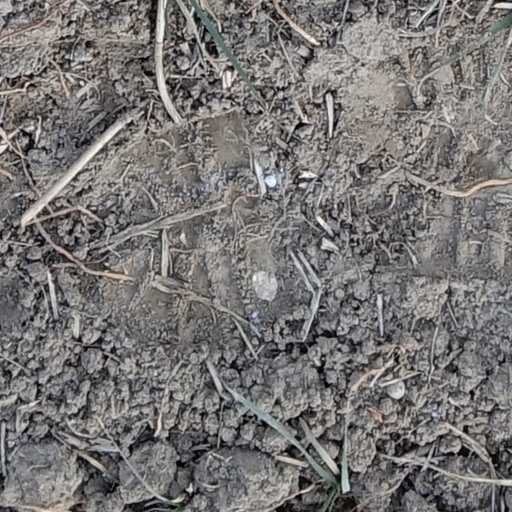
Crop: wheat